Panjange

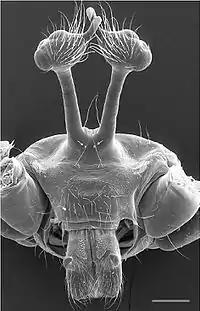
Male "P. camiguin", frontal view, showing elongated eyestalks with pointed processes

"Panjange" spiders are light yellow in color, with brownish patterning on the body. There are six eyes in two small groups: in males the eyes are situated on two stalks or turret-like structures.